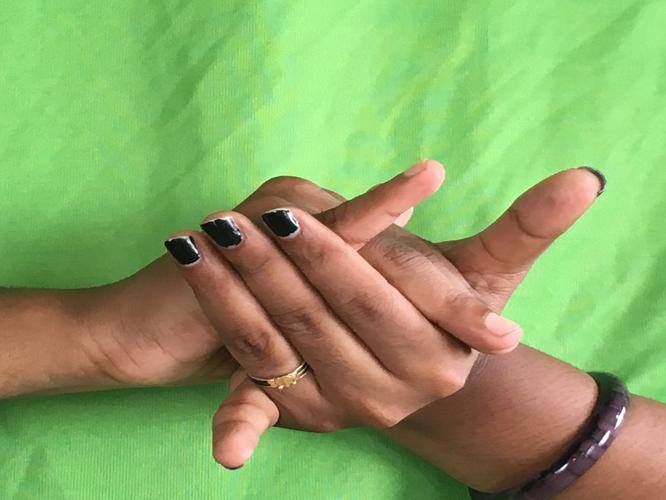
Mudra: Kurma
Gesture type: double_hand